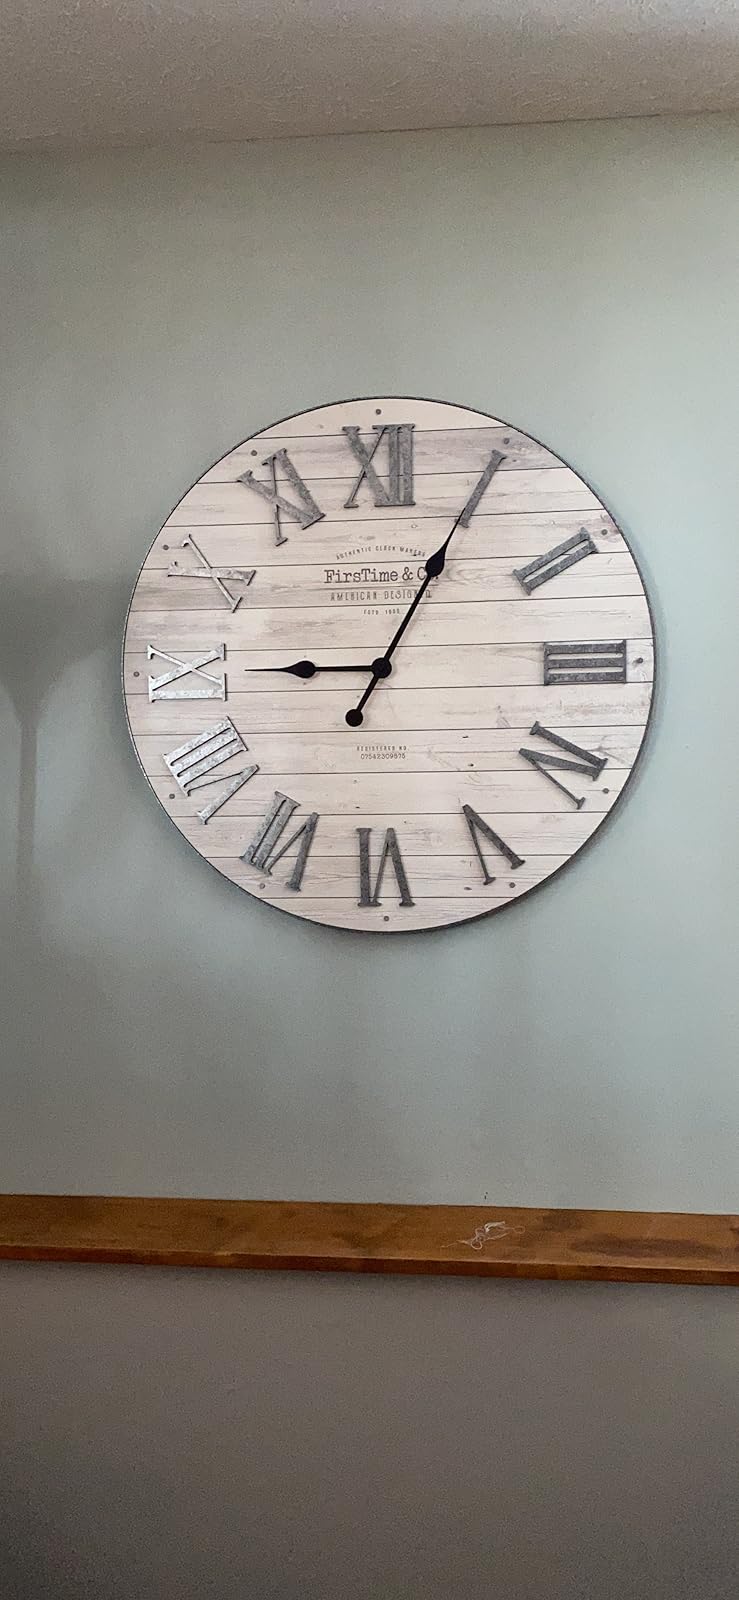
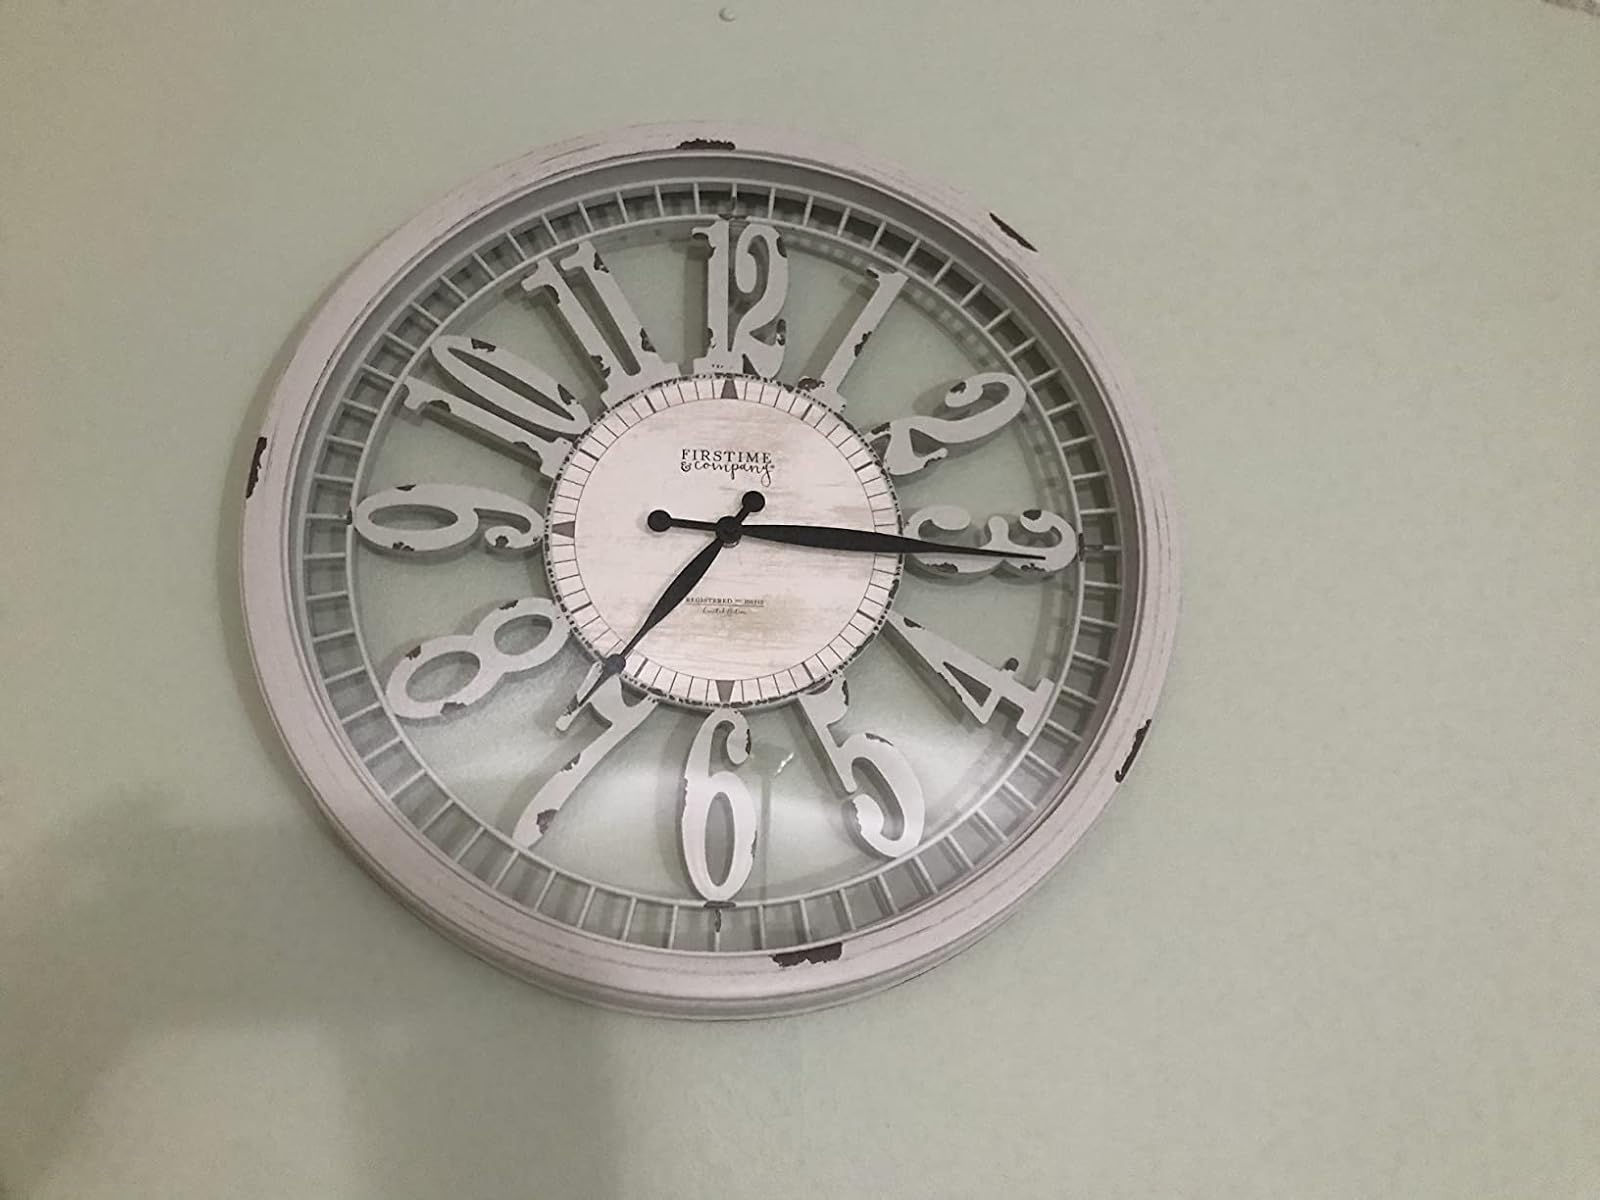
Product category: clock
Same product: no